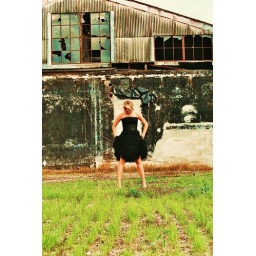
cool building downtown by the train station.. Ocala